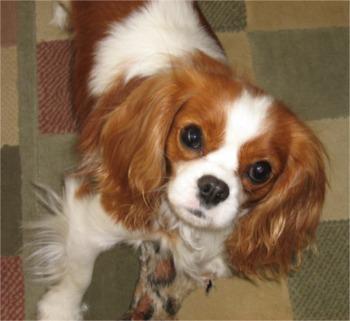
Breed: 207-n000026-Blenheim_spaniel